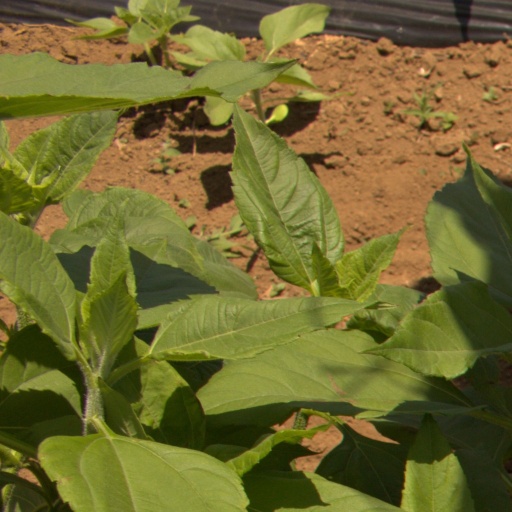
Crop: Jerusalem artichoke